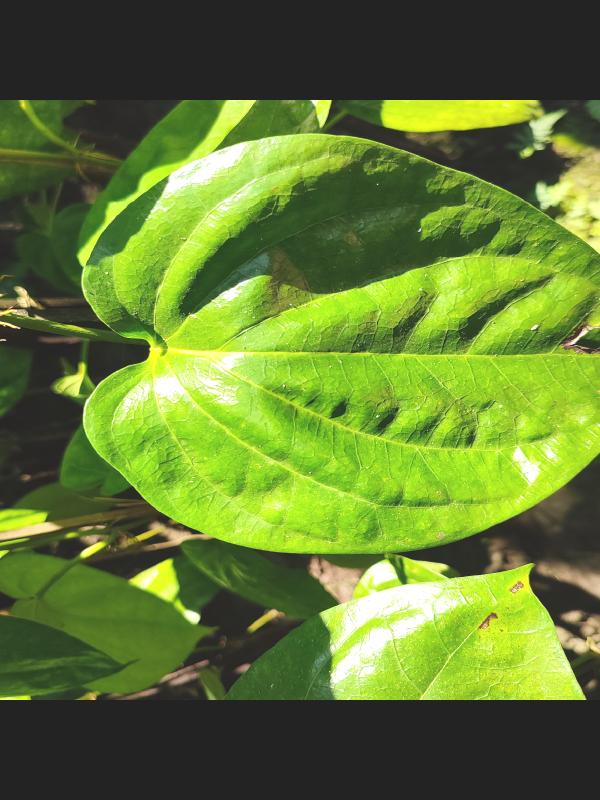
Label: Bacterial_Leaf_Disease